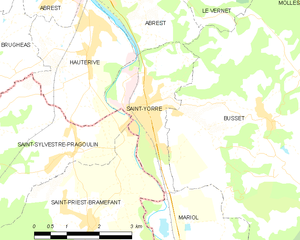
Carte des communes françaises: Saint-Yorre